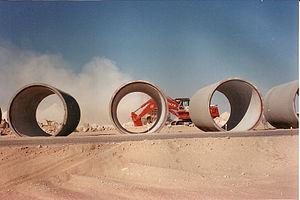
La Jamahiriya arabe libyenne est le nom officiel en forme abrégée utilisé par la Libye, de 1977 à 2011, sous le régime politique de Mouammar Kadhafi.